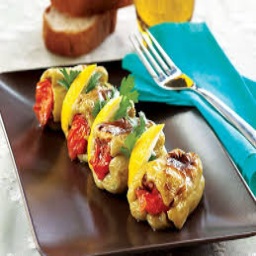
Label: stuffed_peppers